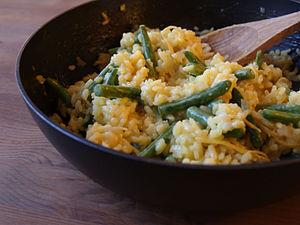
Le risotto est une réduction d'un bouillon de riz cuit avec divers ingrédients.
La cuisine italienne se caractérise par la variété des produits utilisés en Italie, ainsi que par une grande diversité régionale. Elle repose essentiellement sur le régime méditerranéen fait de produits frais, mais est aussi renommée pour sa production d'huile d'olive, de fromages, de charcuterie, de vins, de fruits et de desserts qui font partie des plus de 5 300 produits traditionnels régionaux.